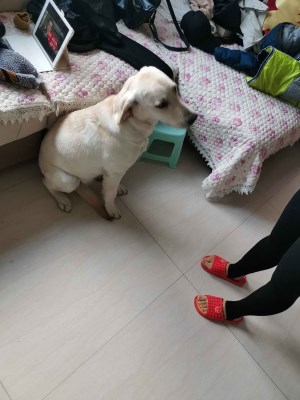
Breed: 3580-n000122-Labrador_retriever